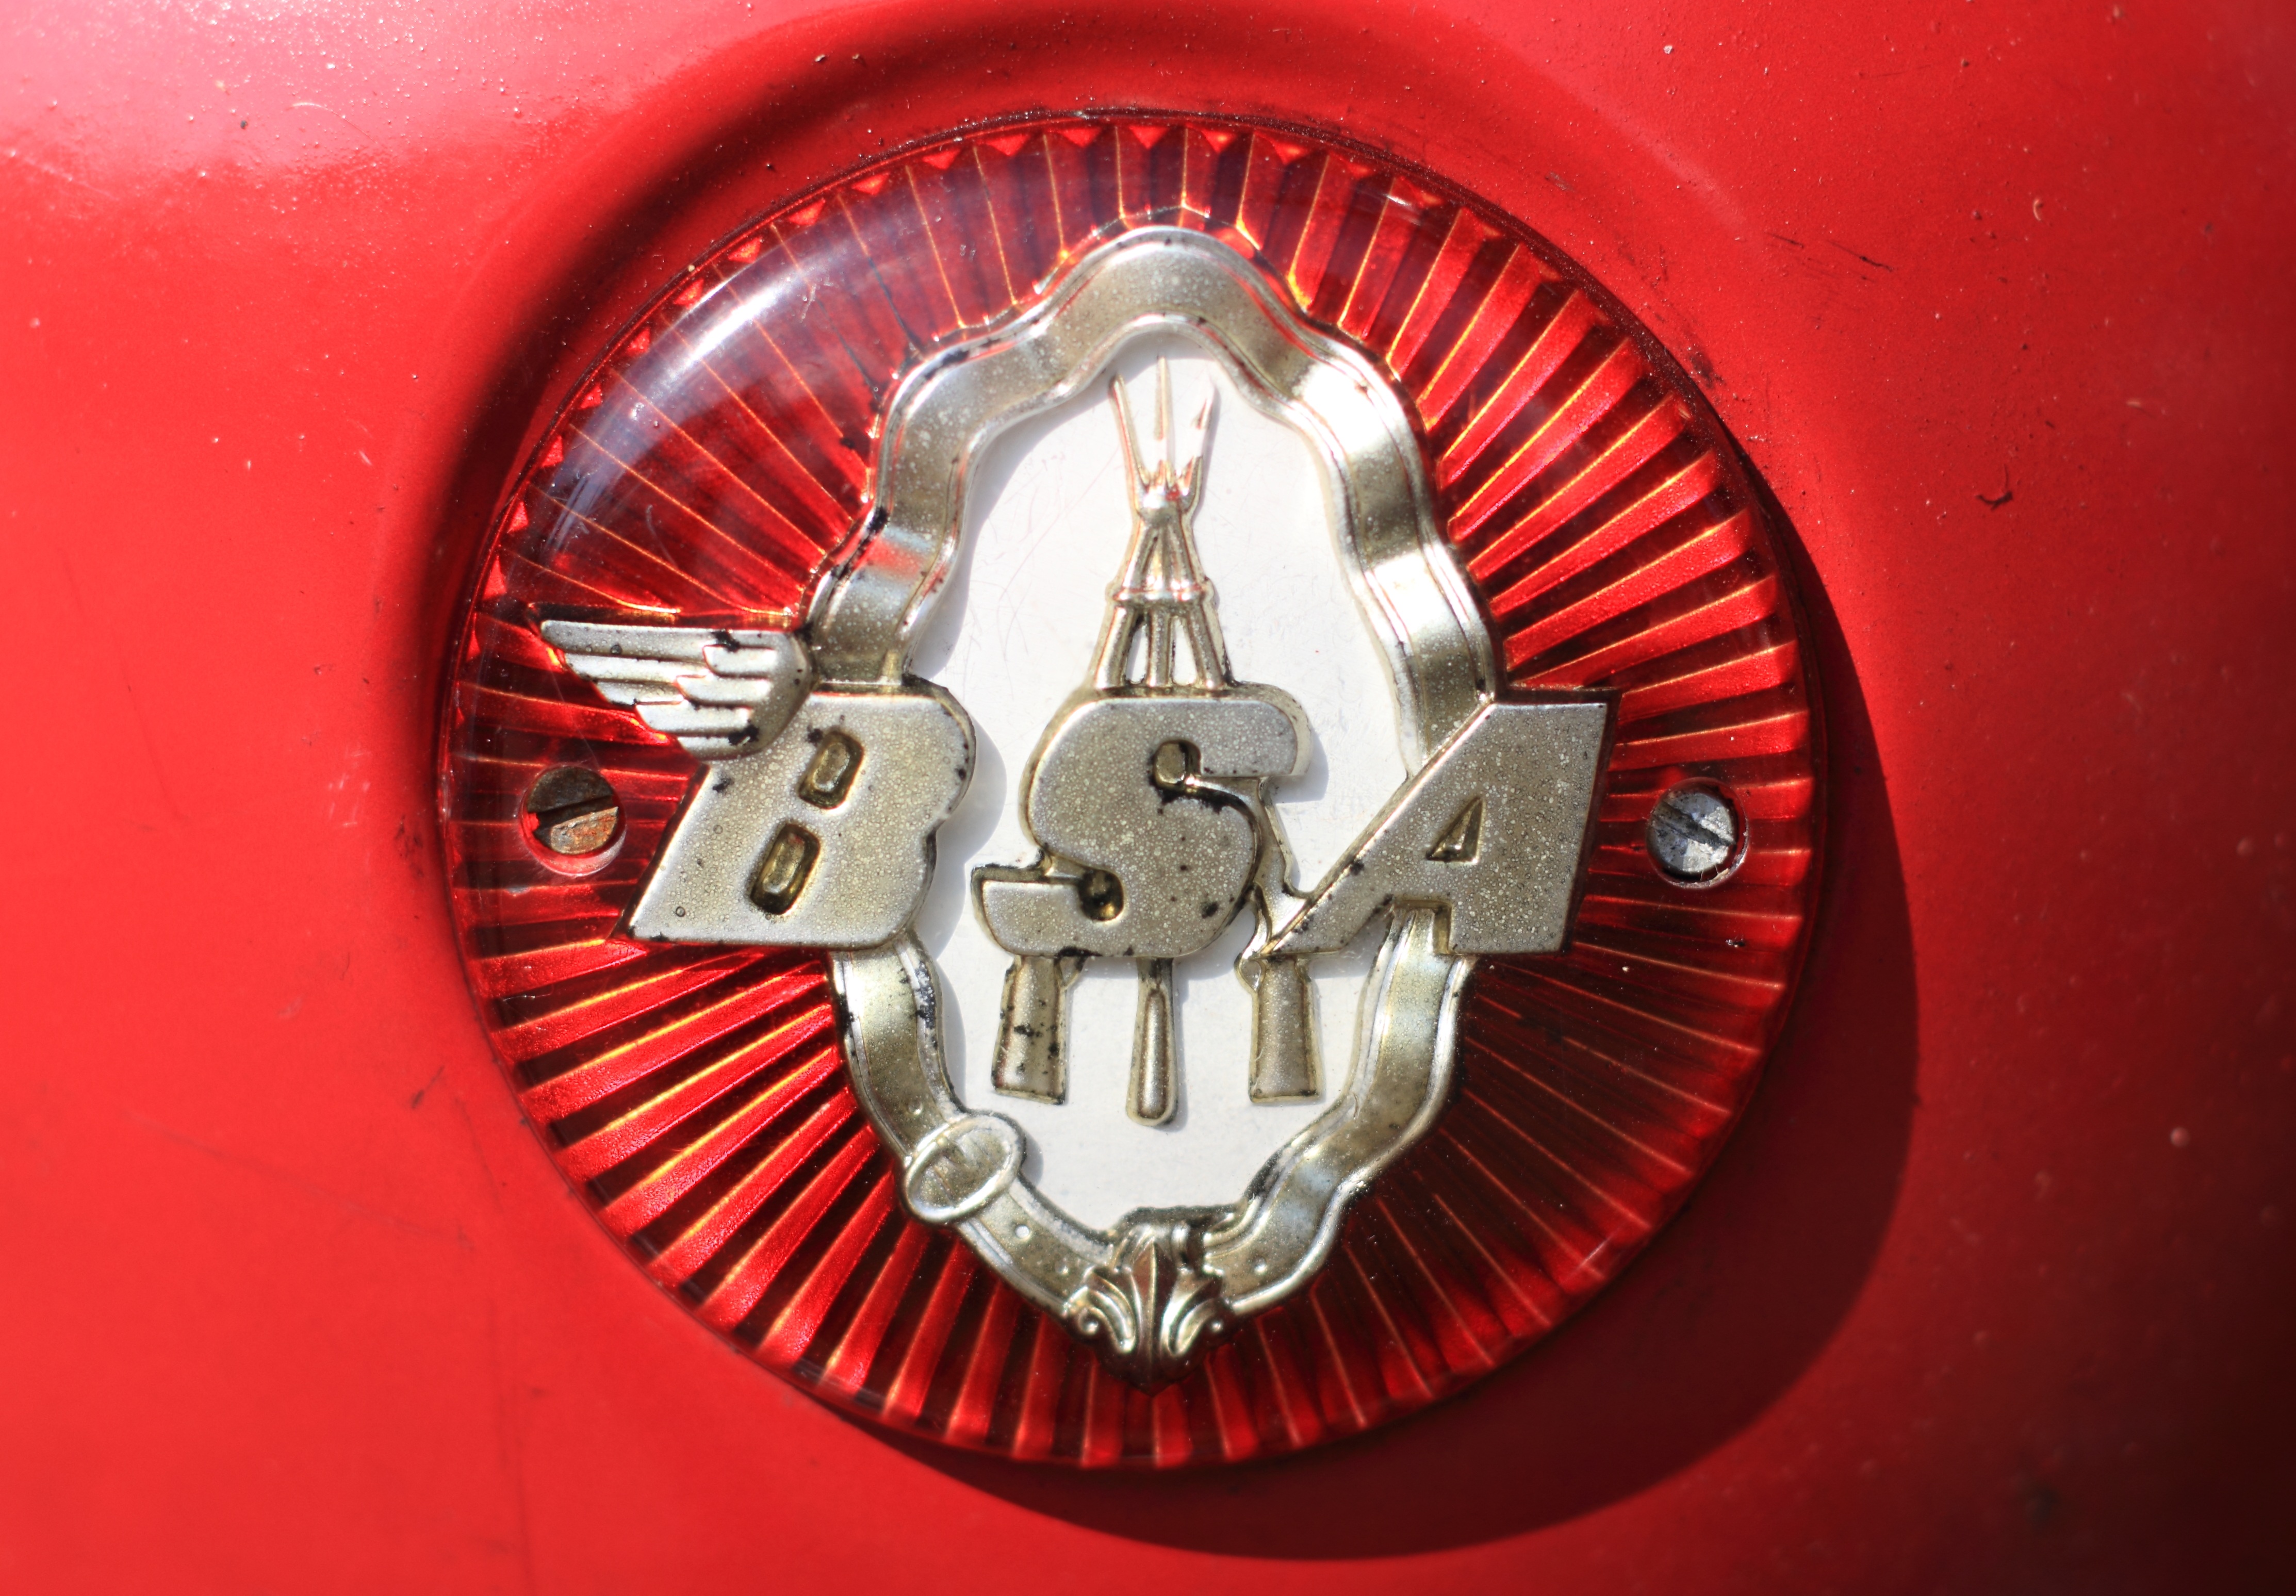
car, wheel, meeting, red, vehicle, symbol, motorcycle, circle, bumper, netherlands, dutch, rim, tank, veterans, bsa, hubcap, badge, meet, woerden, automotive exterior